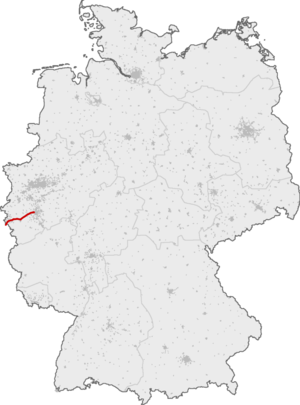
La LGV Cologne - Aix-la-Chapelle est la partie allemande du projet trans-européen de ligne à grande vitesse Paris-Bruxelles-Cologne. Il ne s'agit pas d'une ligne nouvelle, mais d'une rénovation de la ligne classique ouverte en 1841 par la Rheinische Eisenbahn. Une fois prolongée vers la Belgique en 1843, cette ligne fut la première ligne de chemin de fer internationale au monde.